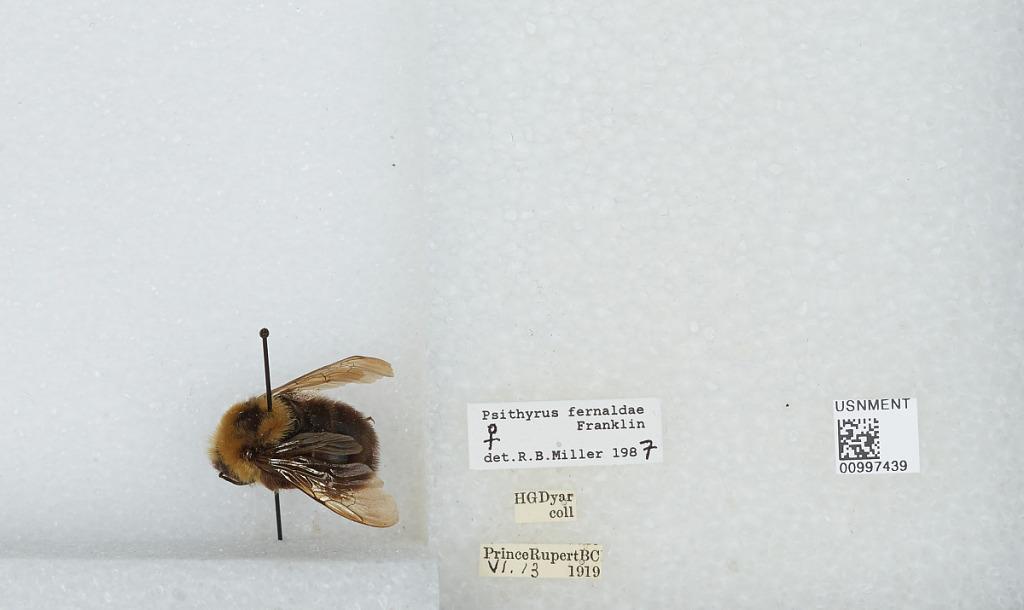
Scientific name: Bombus (Psithyrus) fernaldae (Franklin)
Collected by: Dyar
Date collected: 1919-6-13
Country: Canada
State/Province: British Columbia
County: Skeena-Queen Charlotte Regional District
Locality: Prince Rupert
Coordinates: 54.3122, -130.327
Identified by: Miller, R. B.